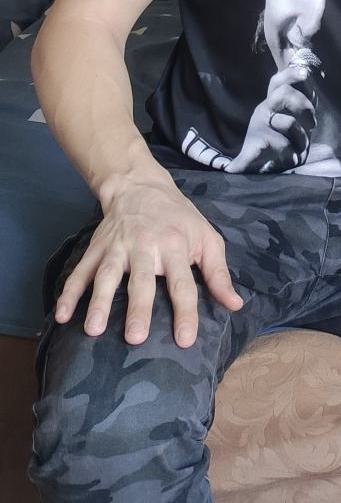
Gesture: no_gesture